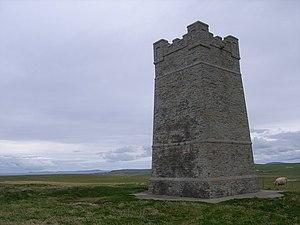
Le Scapa Flow, en vieux norrois Skalpaflói, est une baie du Royaume-Uni située entre plusieurs îles de l'archipel des Orcades, au nord de l'Écosse. Abritée du vent, elle peut être utilisée comme port naturel : elle a notamment servi de base à la Royal Navy lors des deux guerres mondiales.